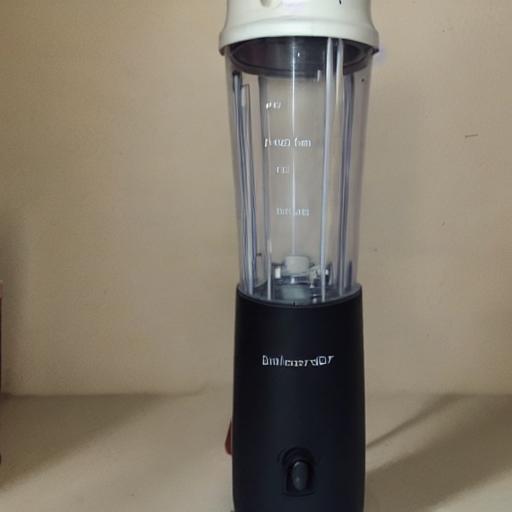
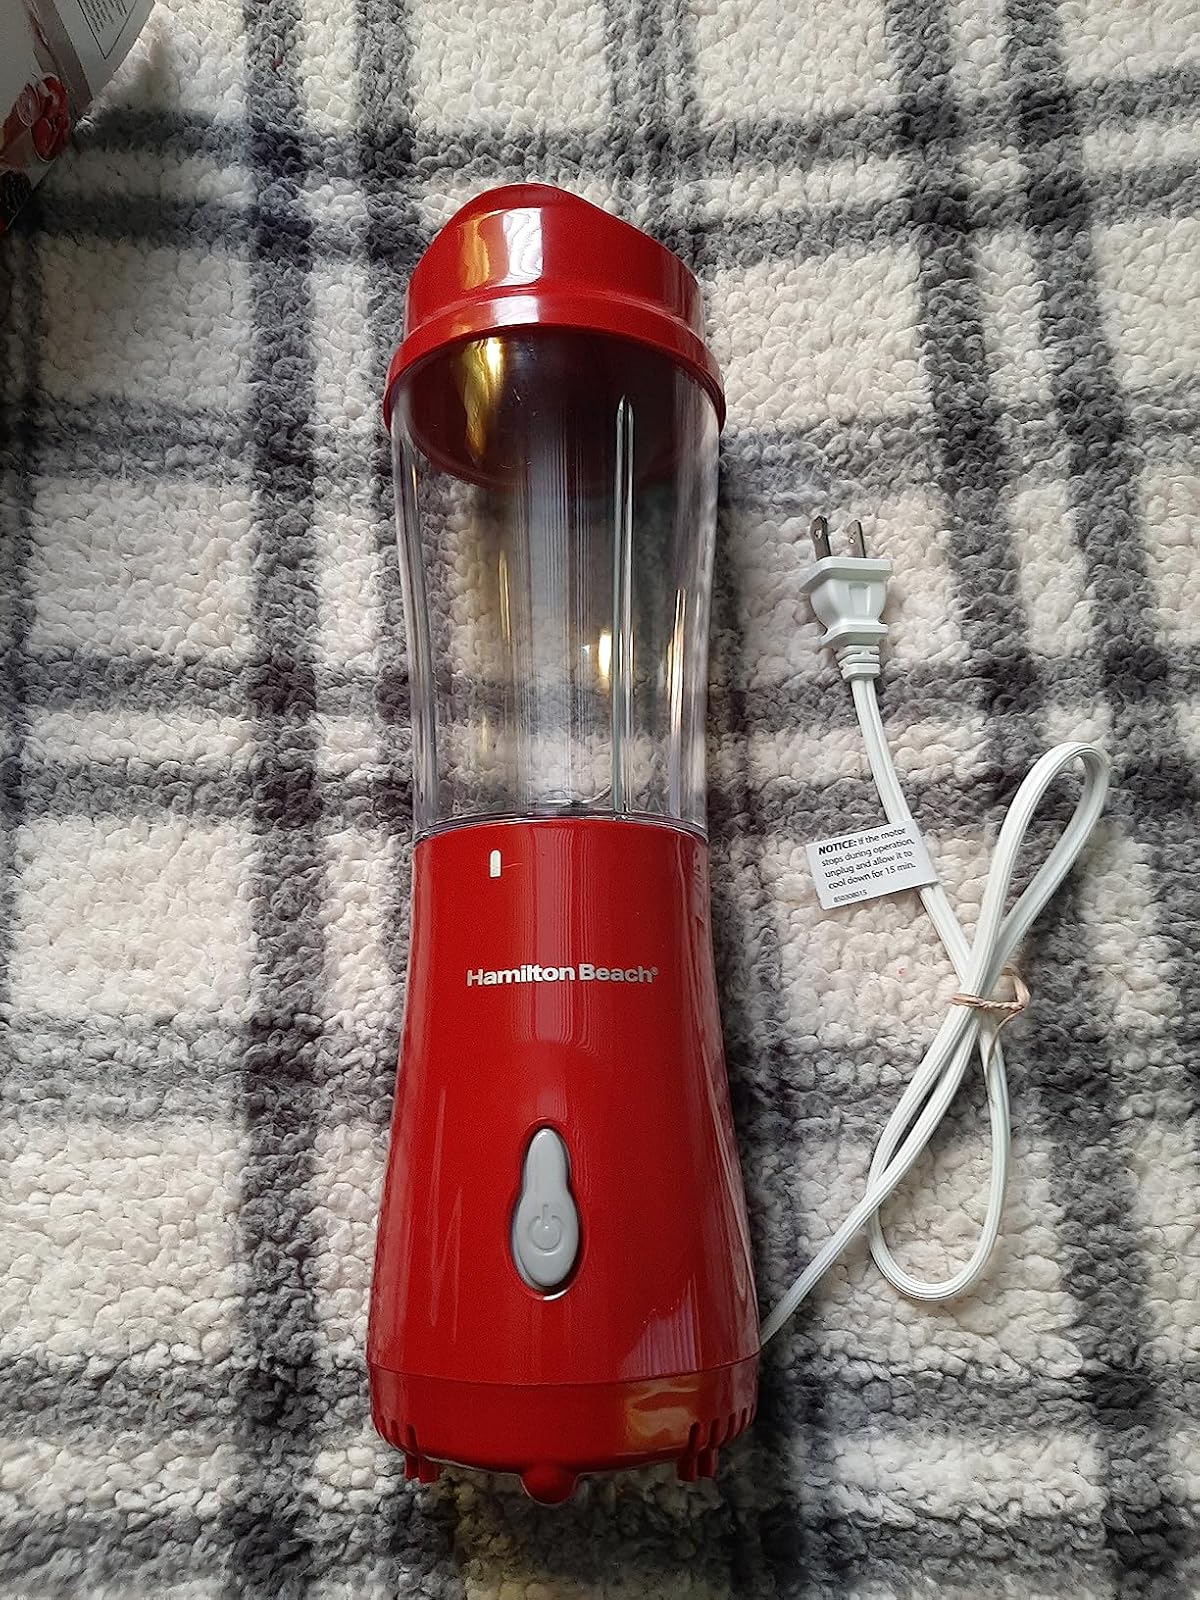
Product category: items_blender
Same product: no